Gulf Hagas

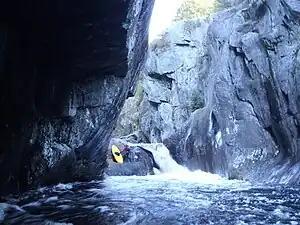
A kayaker portaging the rapid "Wedge"

Kayaking Gulf Hagas is best suited for expert, class five, whitewater kayakers. The steep gorge walls can make egress nearly impossible. Gulf Hagas is considered by many to be the best creek run in Maine. The whitewater is unique and of particularly high quality; the deep gorge and waterfalls aren't especially common in Maine. Great scenery, a wide range of boatable flows, waterfalls, and water levels which remain high longer than other runs make Gulf Hagas a classic class 5 kayak run.